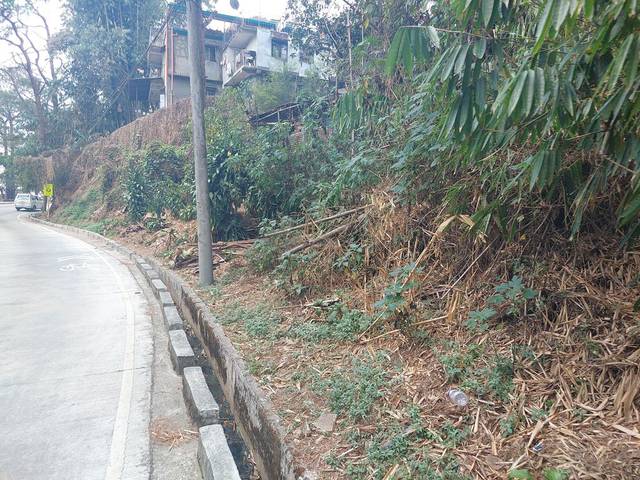
Region: Philippines
Coordinates: 16.395, 120.611